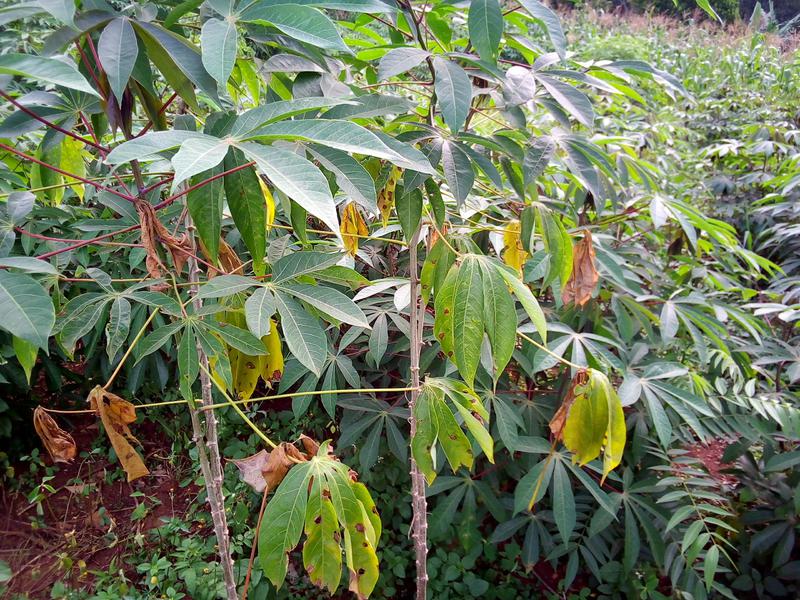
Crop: cassava
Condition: bacterial_blight